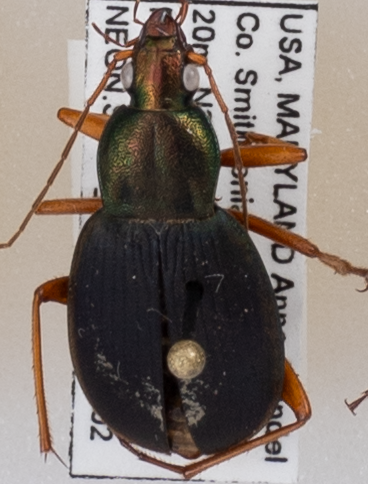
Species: Chlaenius aestivus
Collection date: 2019-05-02
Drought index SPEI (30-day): -0.858
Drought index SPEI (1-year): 2.09
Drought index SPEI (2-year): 1.546